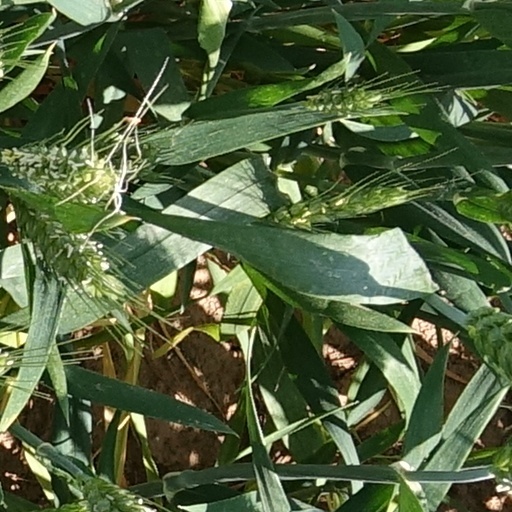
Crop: wheat